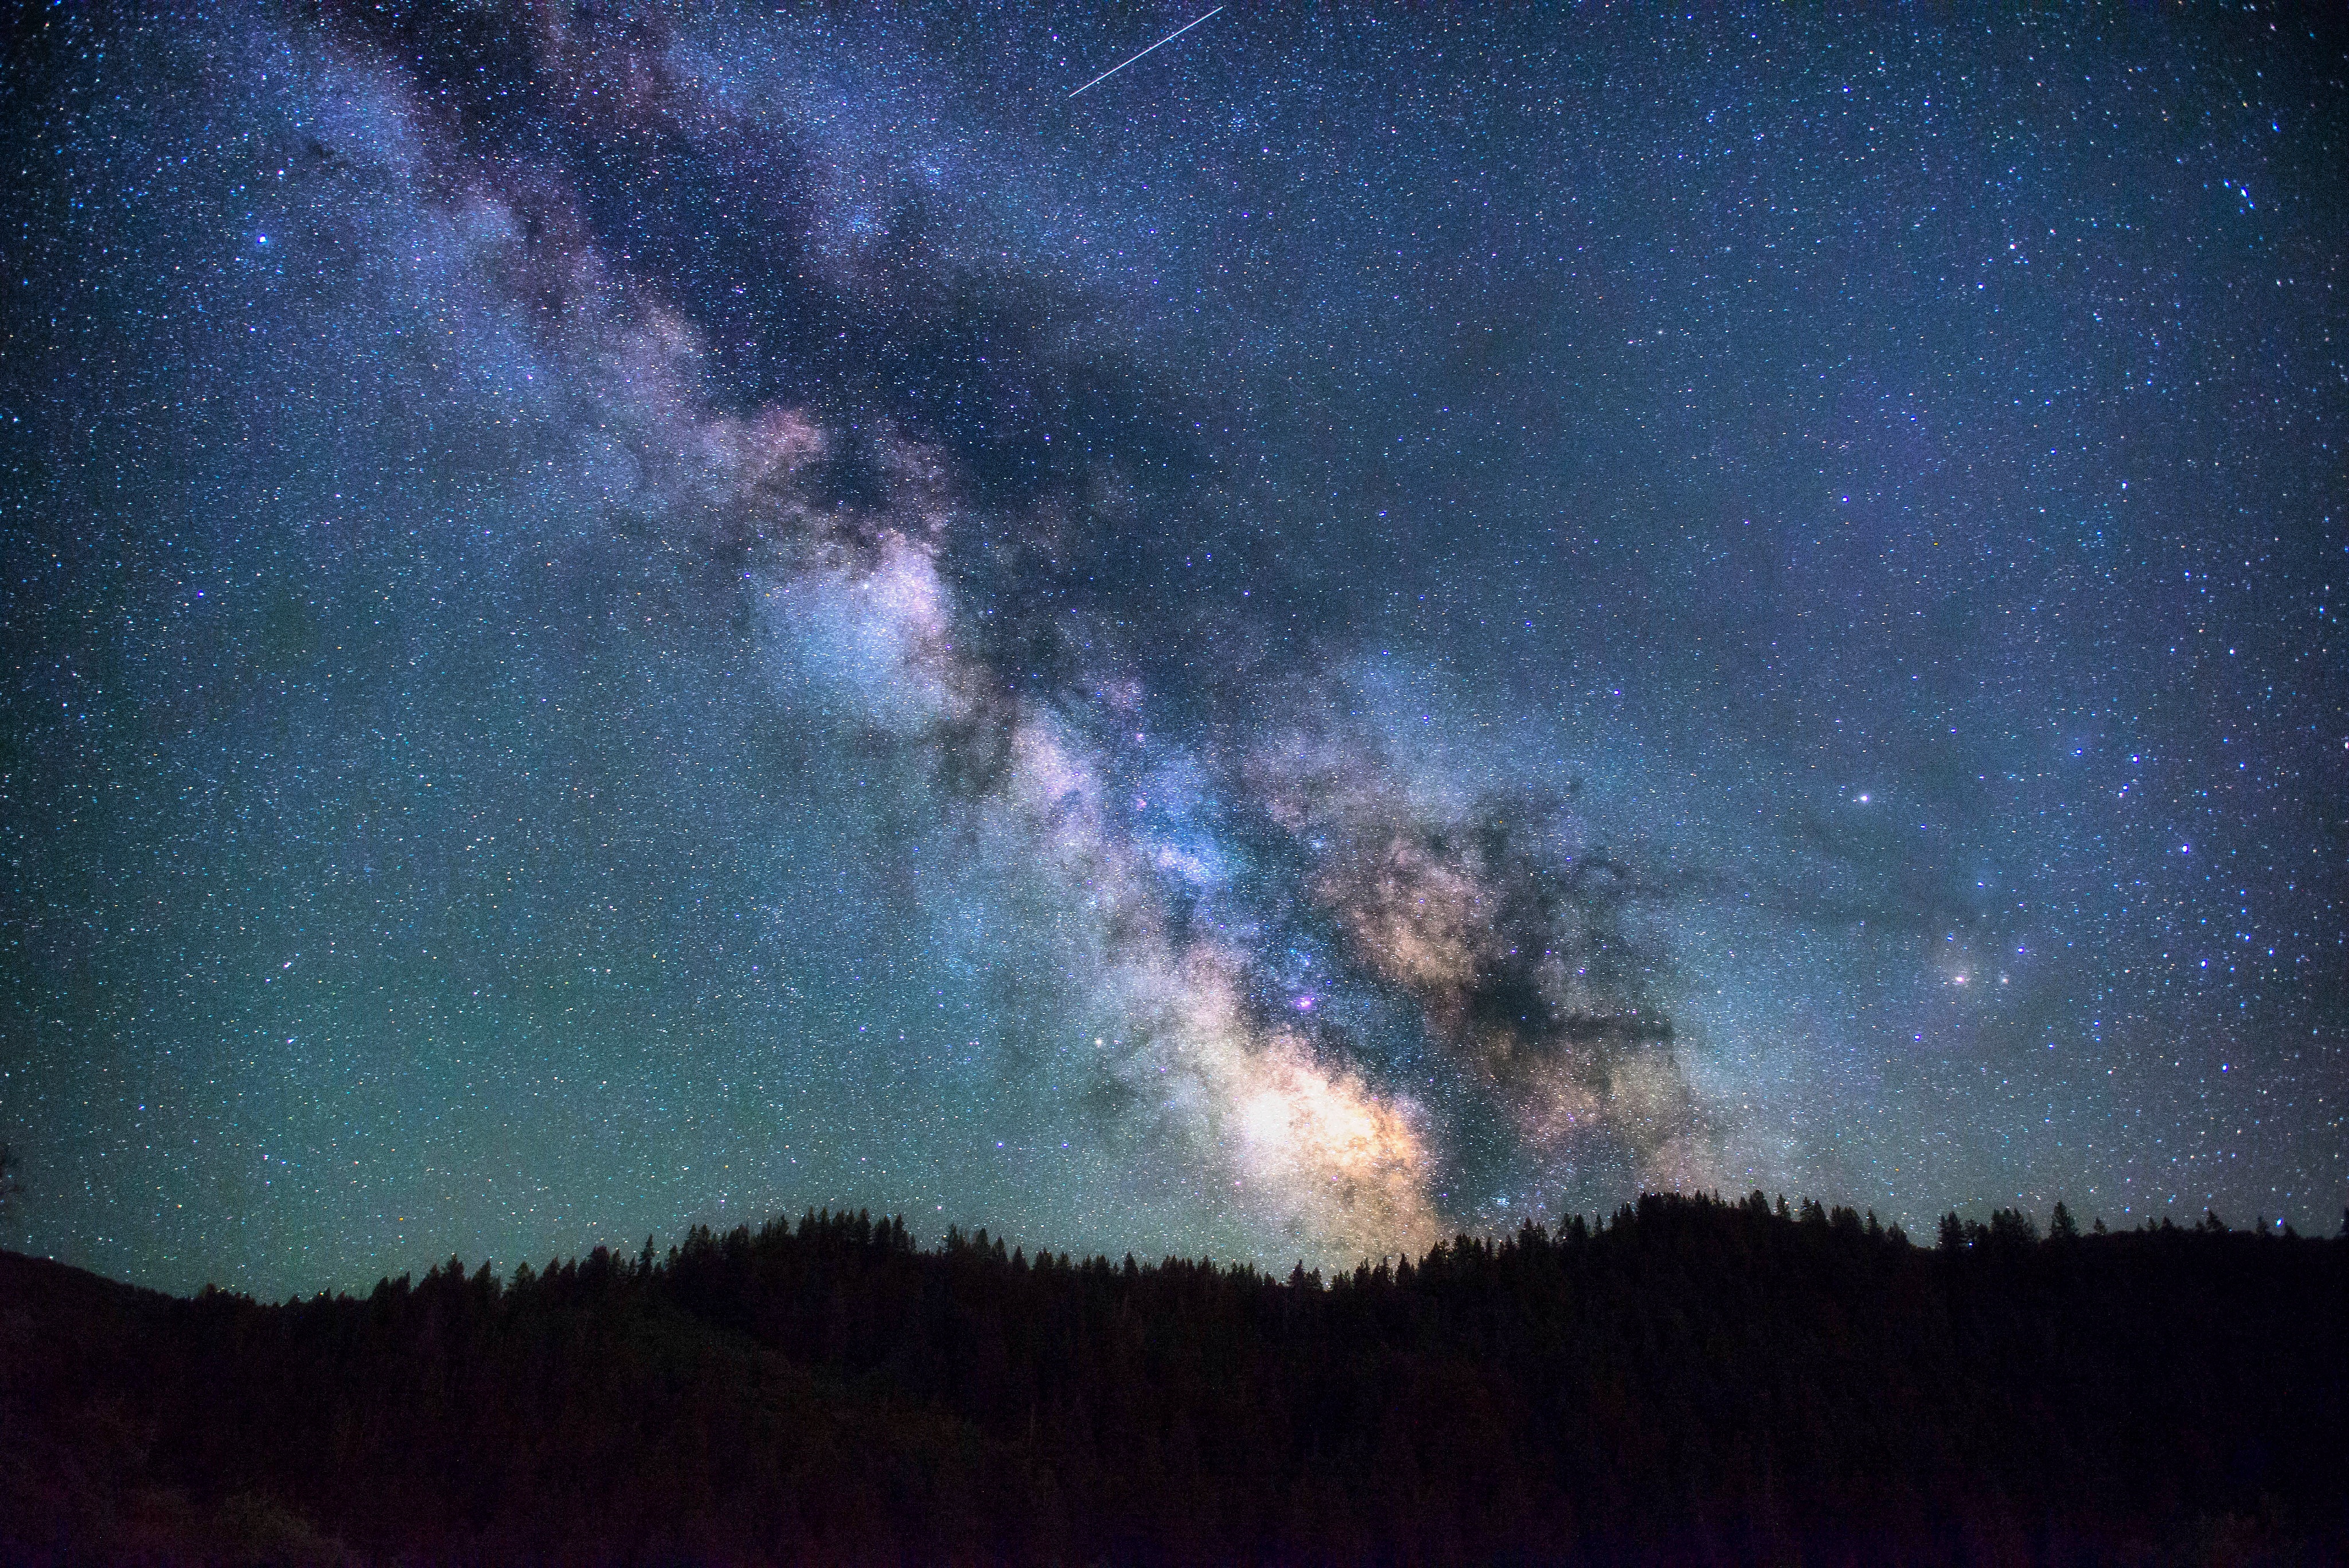
landscape, forest, silhouette, light, sky, milky way, atmosphere, dark, constellation, galaxy, outer space, trees, astronomy, daylight, stars, planet, exploration, astronomical object, spiral galaxy